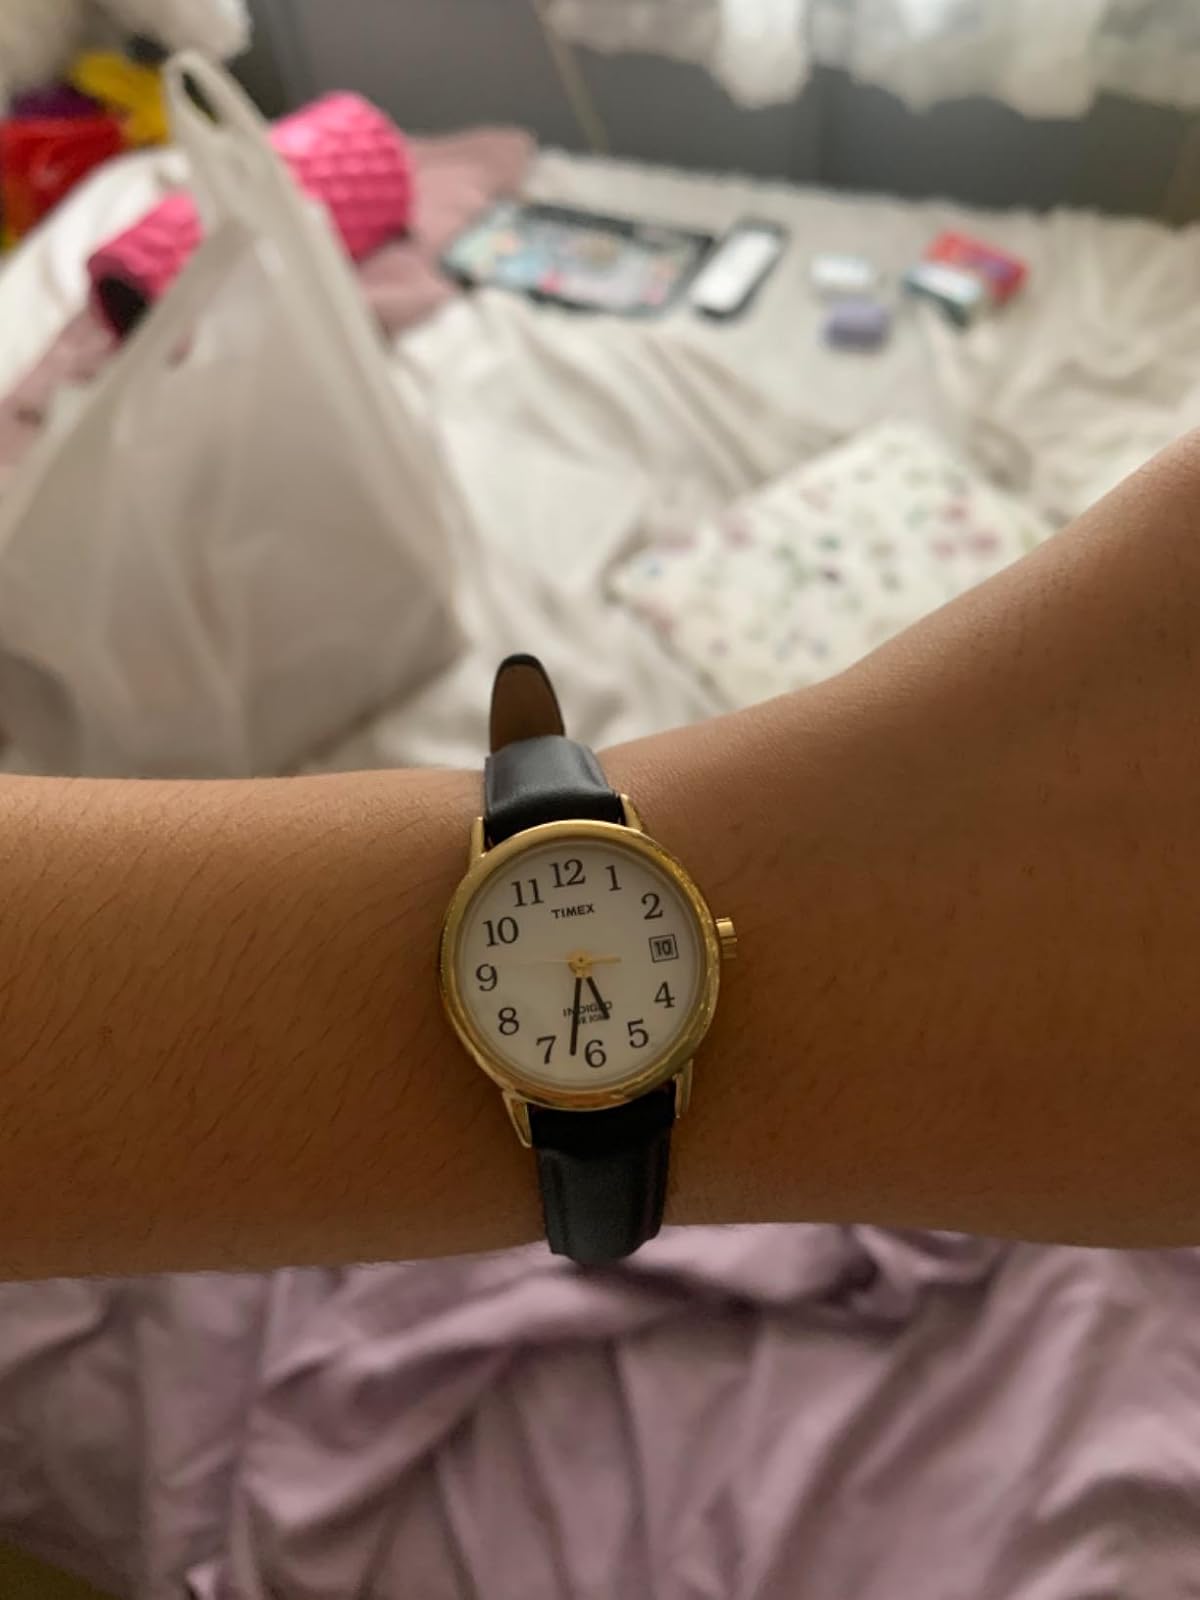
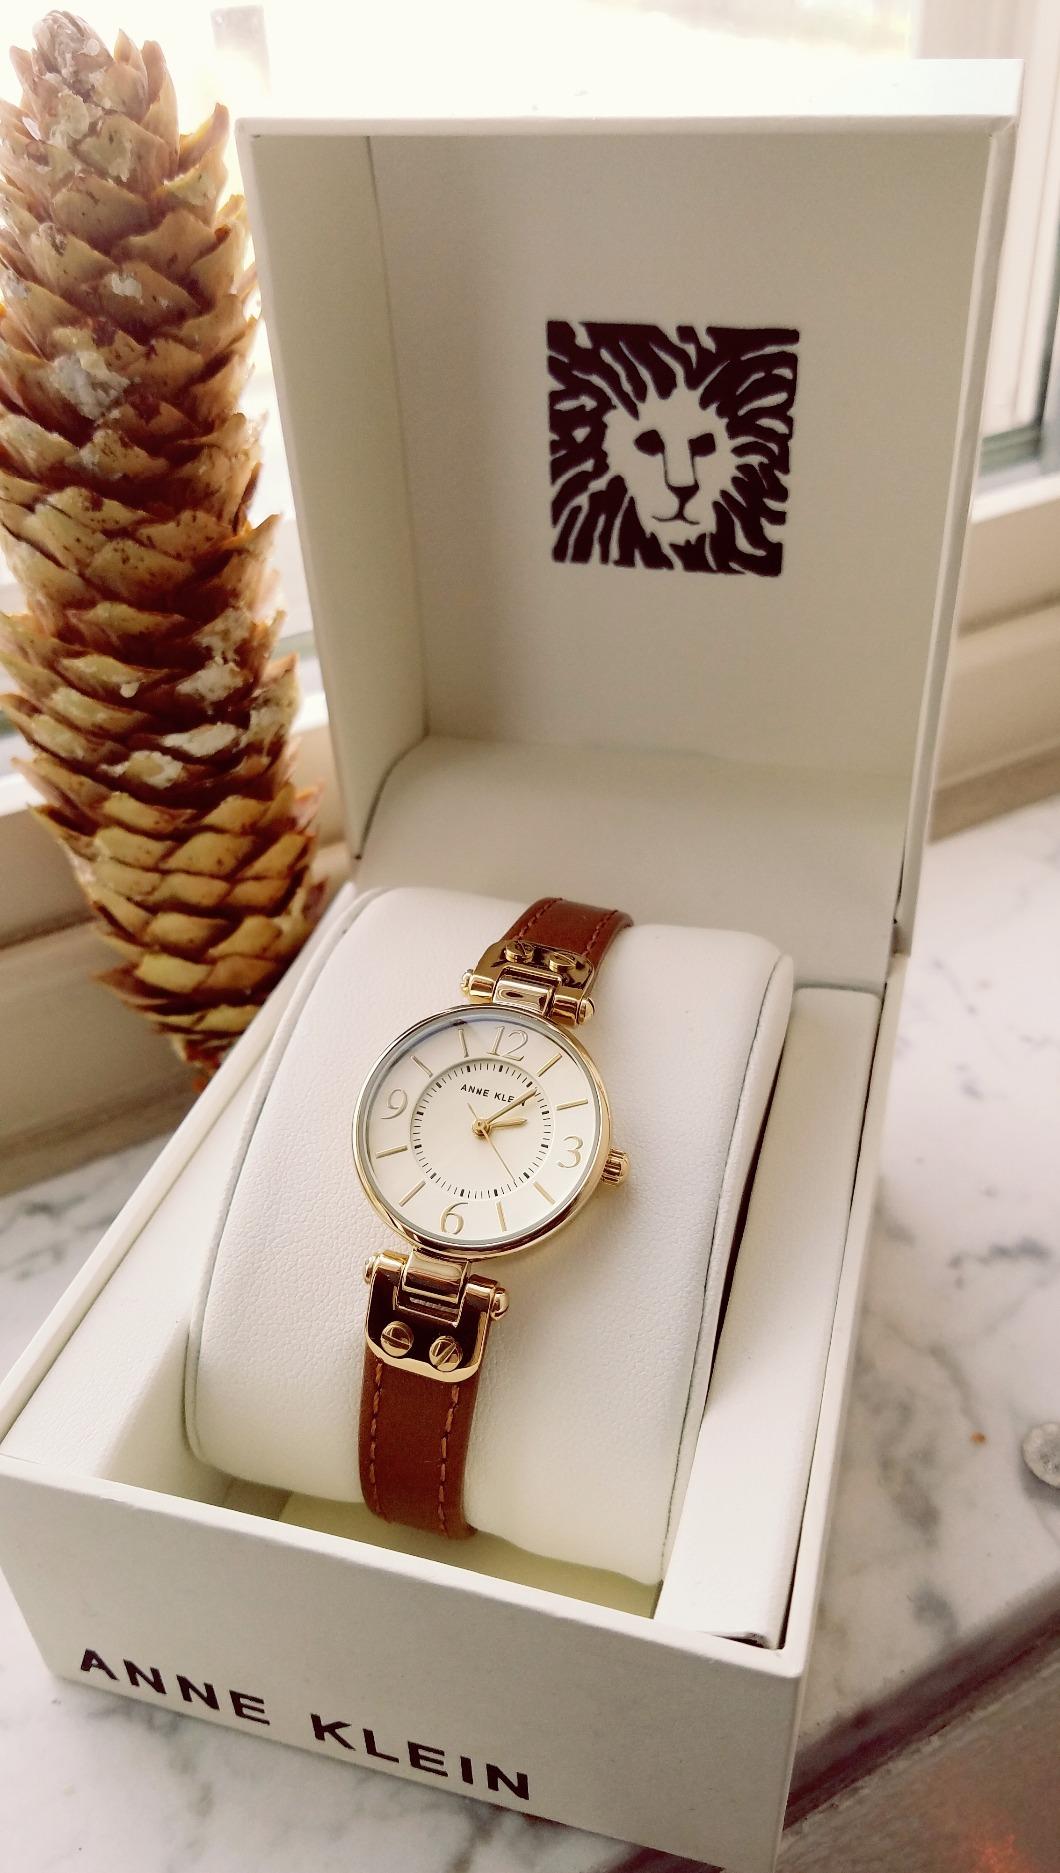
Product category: accessories_watch
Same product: no